Glen Dawson (climber)

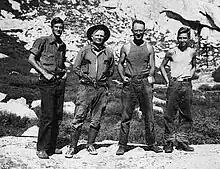
Photo of Jules Eichorn, Norman Clyde, Robert L. M. Underhill and Glen Dawson taken the day after the first ascent of the East Face of Mount Whitney.

Three days later on August 16, Dawson, Eichorn, Clyde, and Underhill completed the first ascent of the East Face of Mount Whitney, the highest peak in the contiguous United States. The route was extremely exposed, especially the famous Fresh Air Traverse. Dawson was just 19 years old. Steve Roper called this route "one of the classic routes of the Sierra, partly because of its spectacular location and partly because it was the first really big wall to be climbed in the range." Porcella & Burns wrote that "the climb heralded a new standard of technical competence in Californian rock climbing . . ." In Dawson's opinion, this was his most famous climb. At age 19, Dawson was already among the most accomplished mountaineers in California. Many years later, Dawson modestly wrote, "I am notable only as an historical curiosity or perhaps as a living fossil. My career as a rock climber spanned the years 1927 to about 1938. During my lifetime I have been an antiquarian bookseller and publisher but that one event of August 16, 1931 is my footnote in climbing history"